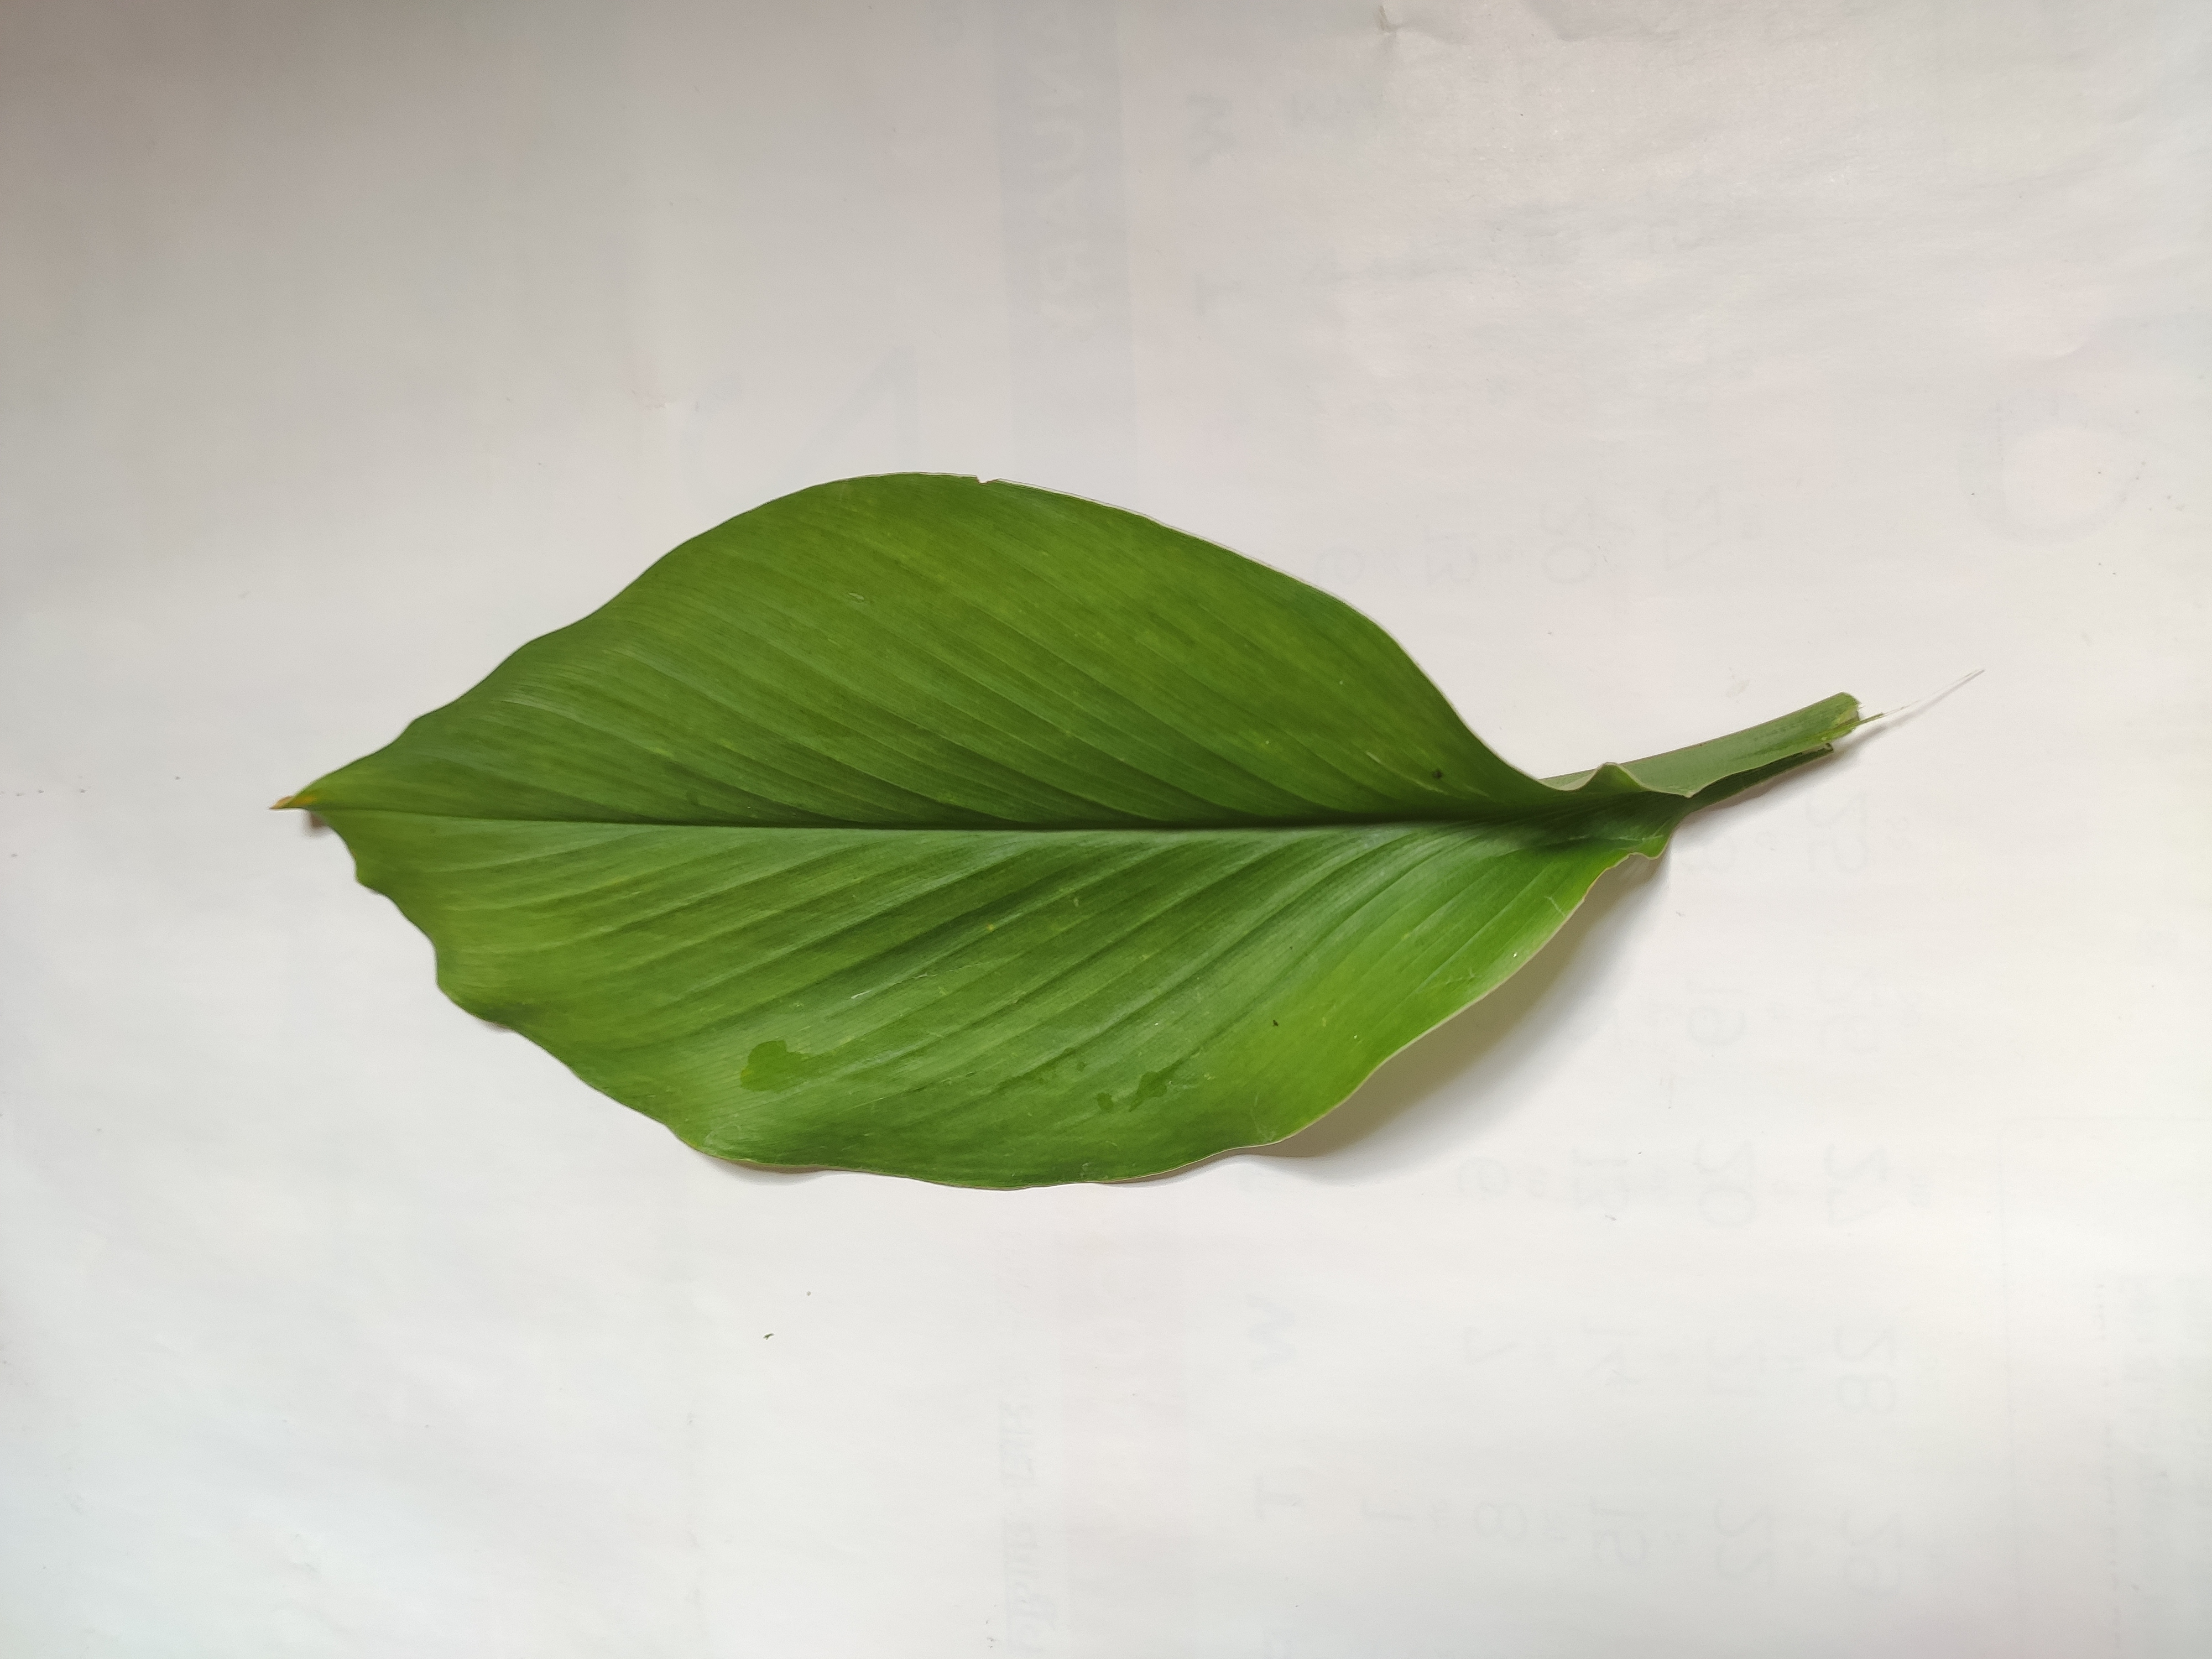
Label: Healthy_Leaf